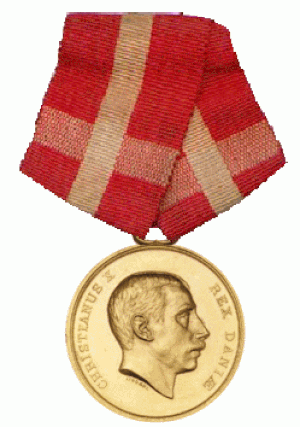
Ingenio et arti
Forside af medaljen
Ingenio et arti er en dansk fortjenstmedalje, som den danske regent kan tildele fremtrædende danske og udenlandske videnskabsmænd og kunstnere. Hædersprisen er indstiftet af Christian VIII i 1841 og kunne ved indstiftelsen tildeles kvinder og mænd. Den var dermed en undtagelse fra alle danske ordener og hædersbevisninger som Dannebrogordenen og Elefantordenen, der var forbeholdt mænd.